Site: brandenburg
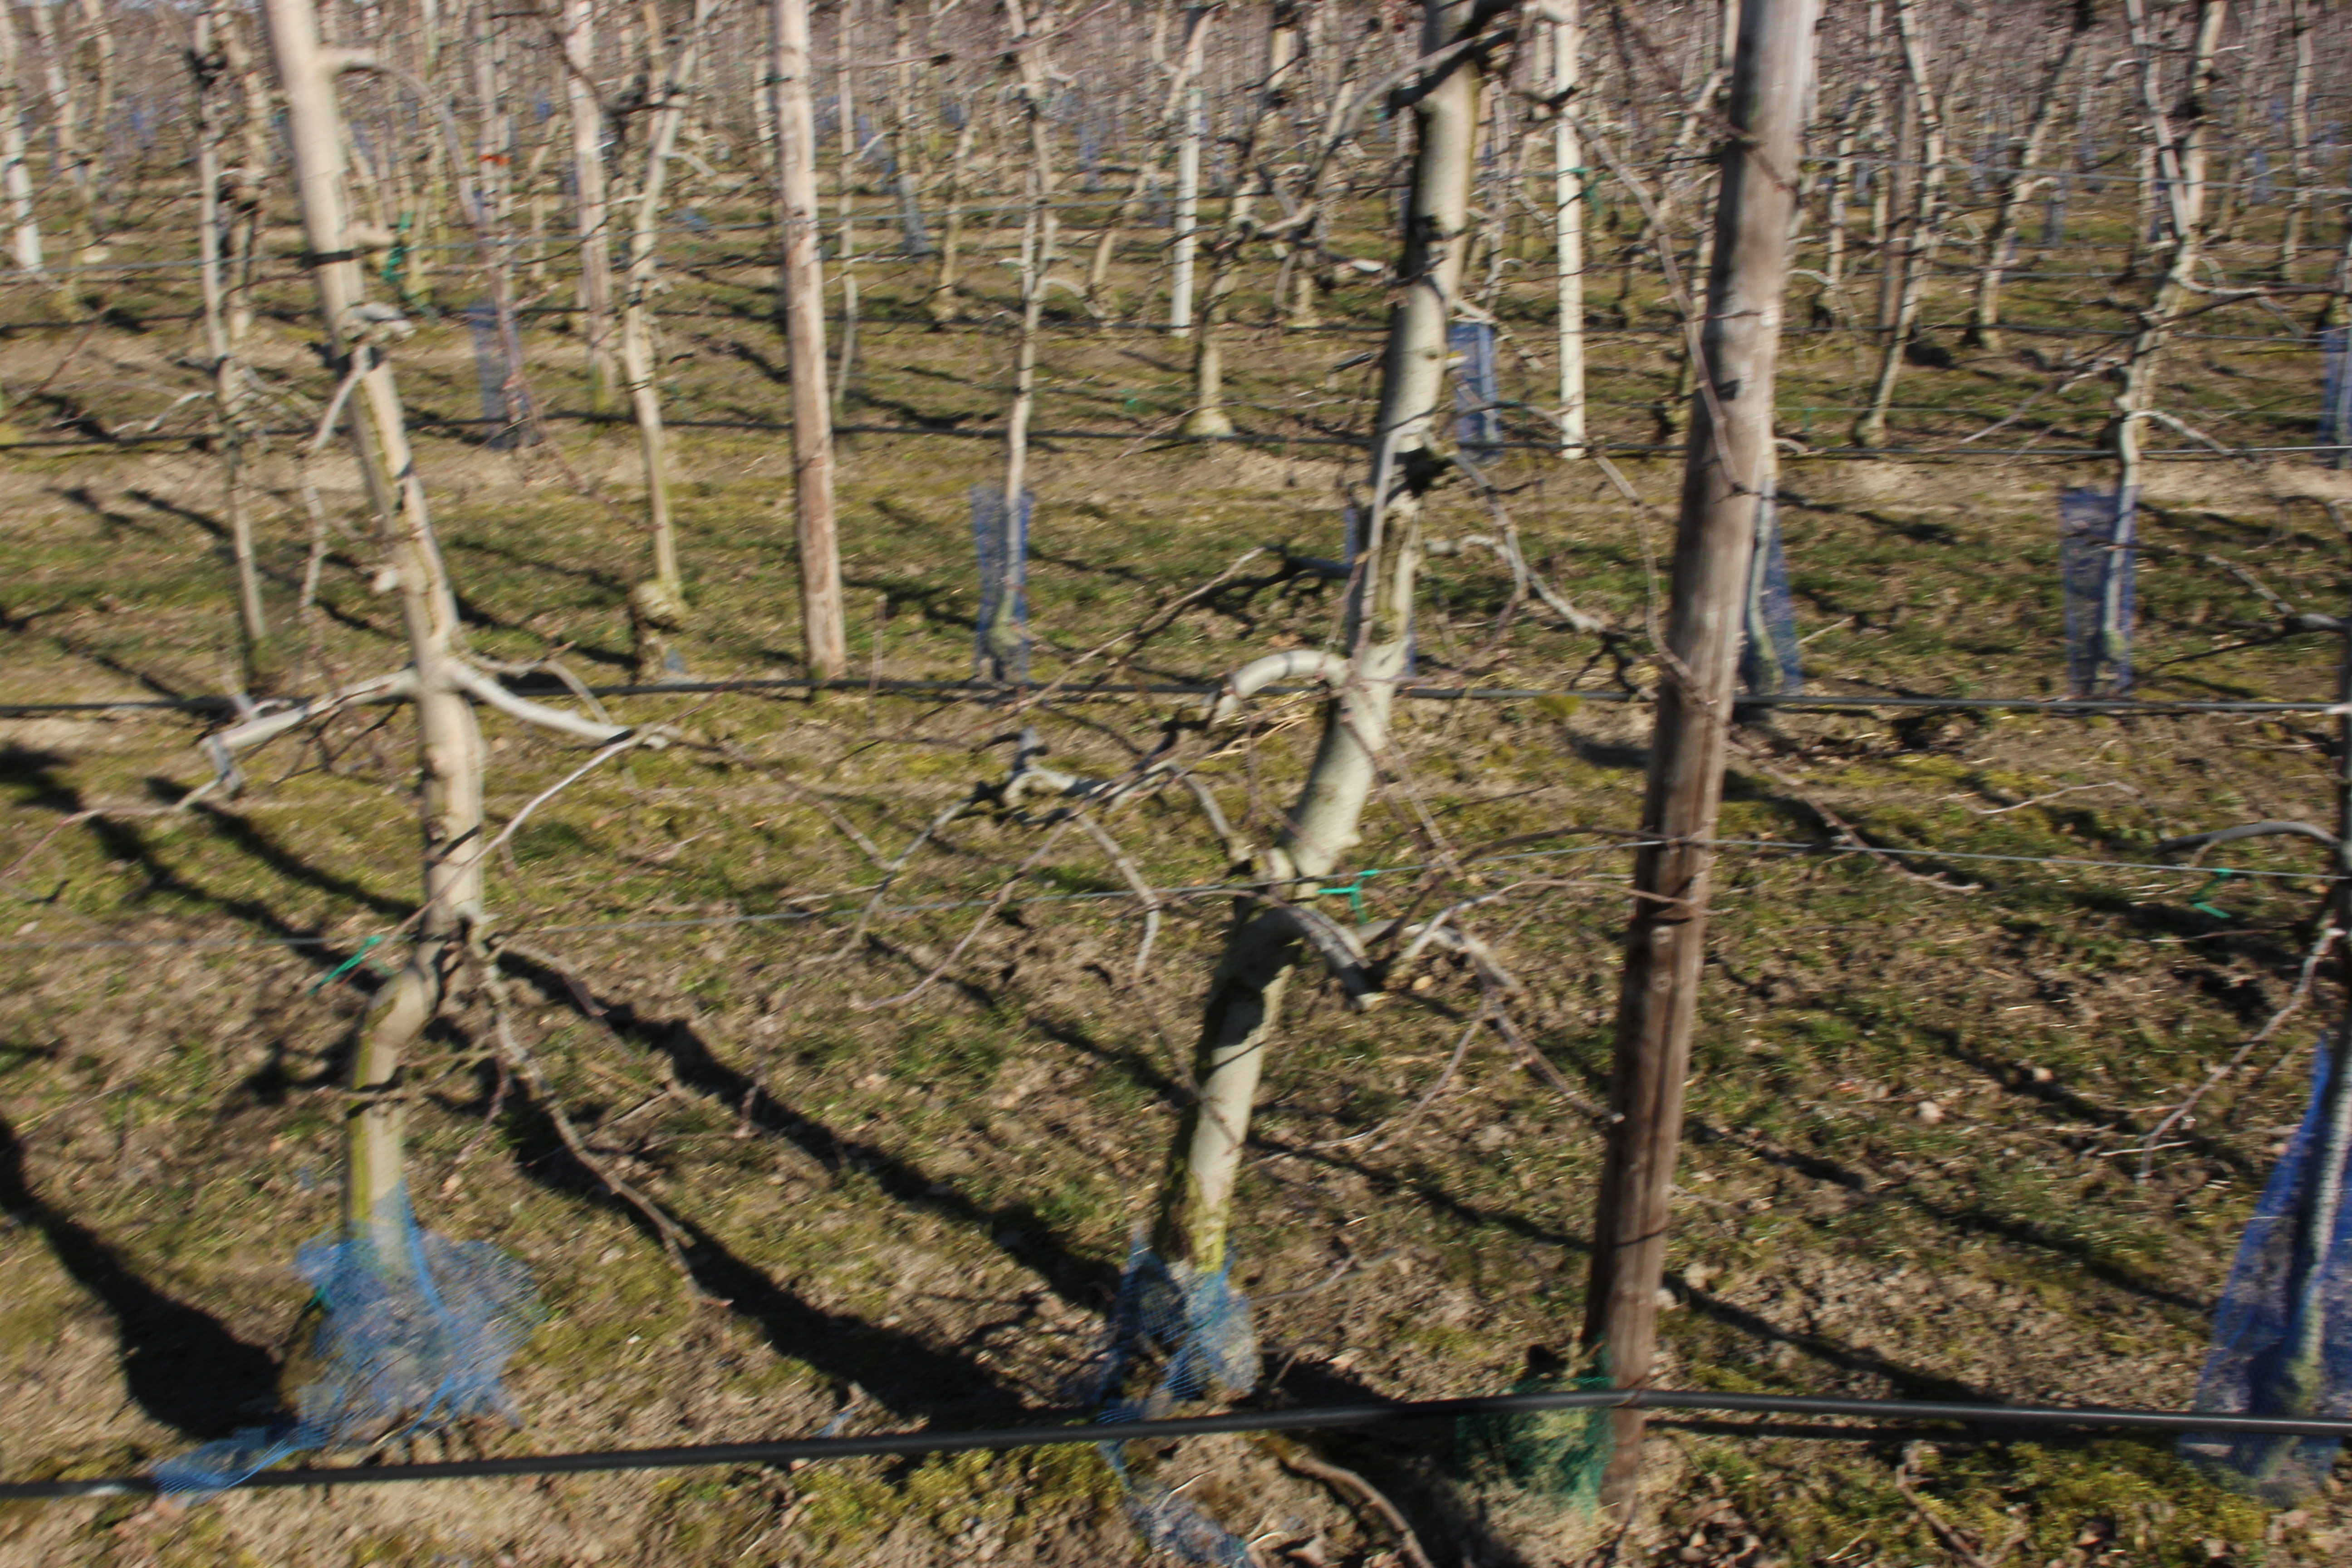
Growth stage (BBCH 03): Bud development